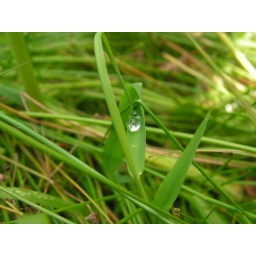
water droplet in a blade of grass